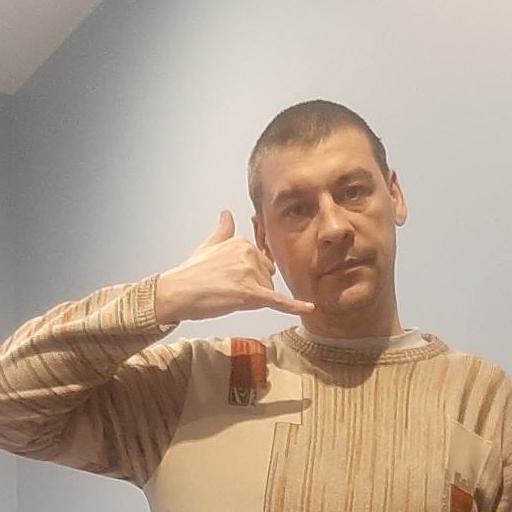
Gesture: call